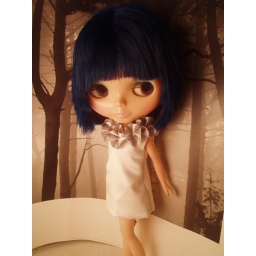
This dress reminds me of a wedding cake!! White satin dress with silver satin ruffled neckline by me...